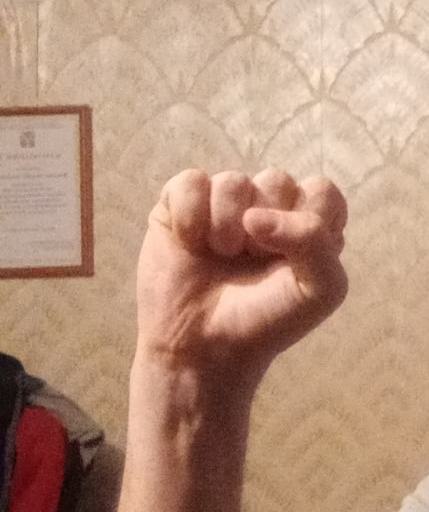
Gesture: fist